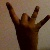
The image shows a hand gesture representing the number 8 in Indian Sign Language.